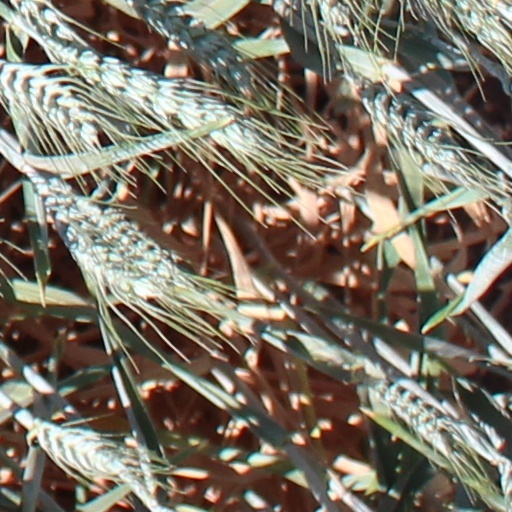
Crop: wheat